Museo Universitario Arte Contemporáneo

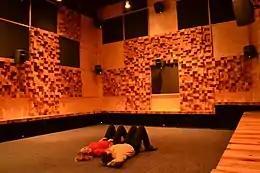
MUAC Sound Camera

One of the main objectives of the museum was to bring together a collection that could function as the main point of reference for Mexican art created after 1968. However some of the collection artworks date back to 1952, a symbolic date since that is the year in which Ciudad Universitaria (the main campus of UNAM) was inaugurated. The 1968 student movement and other influential political fights such as the 1994 Zapatista uprising are considered as important conceptual frameworks that give shape to the assortment of this artistic and documentary repertoire.